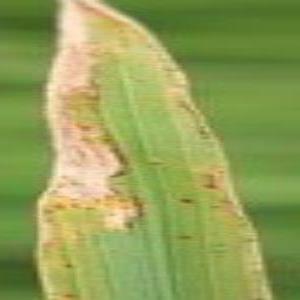
Disease: Bacterialblight